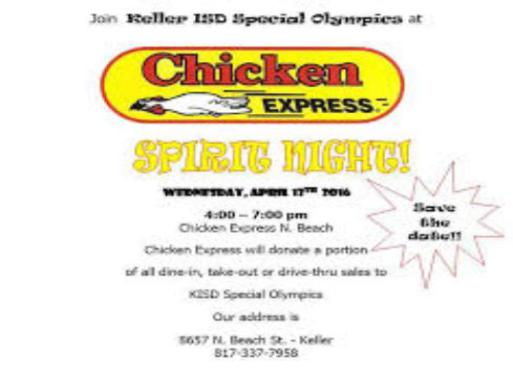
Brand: chicken express
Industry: Food